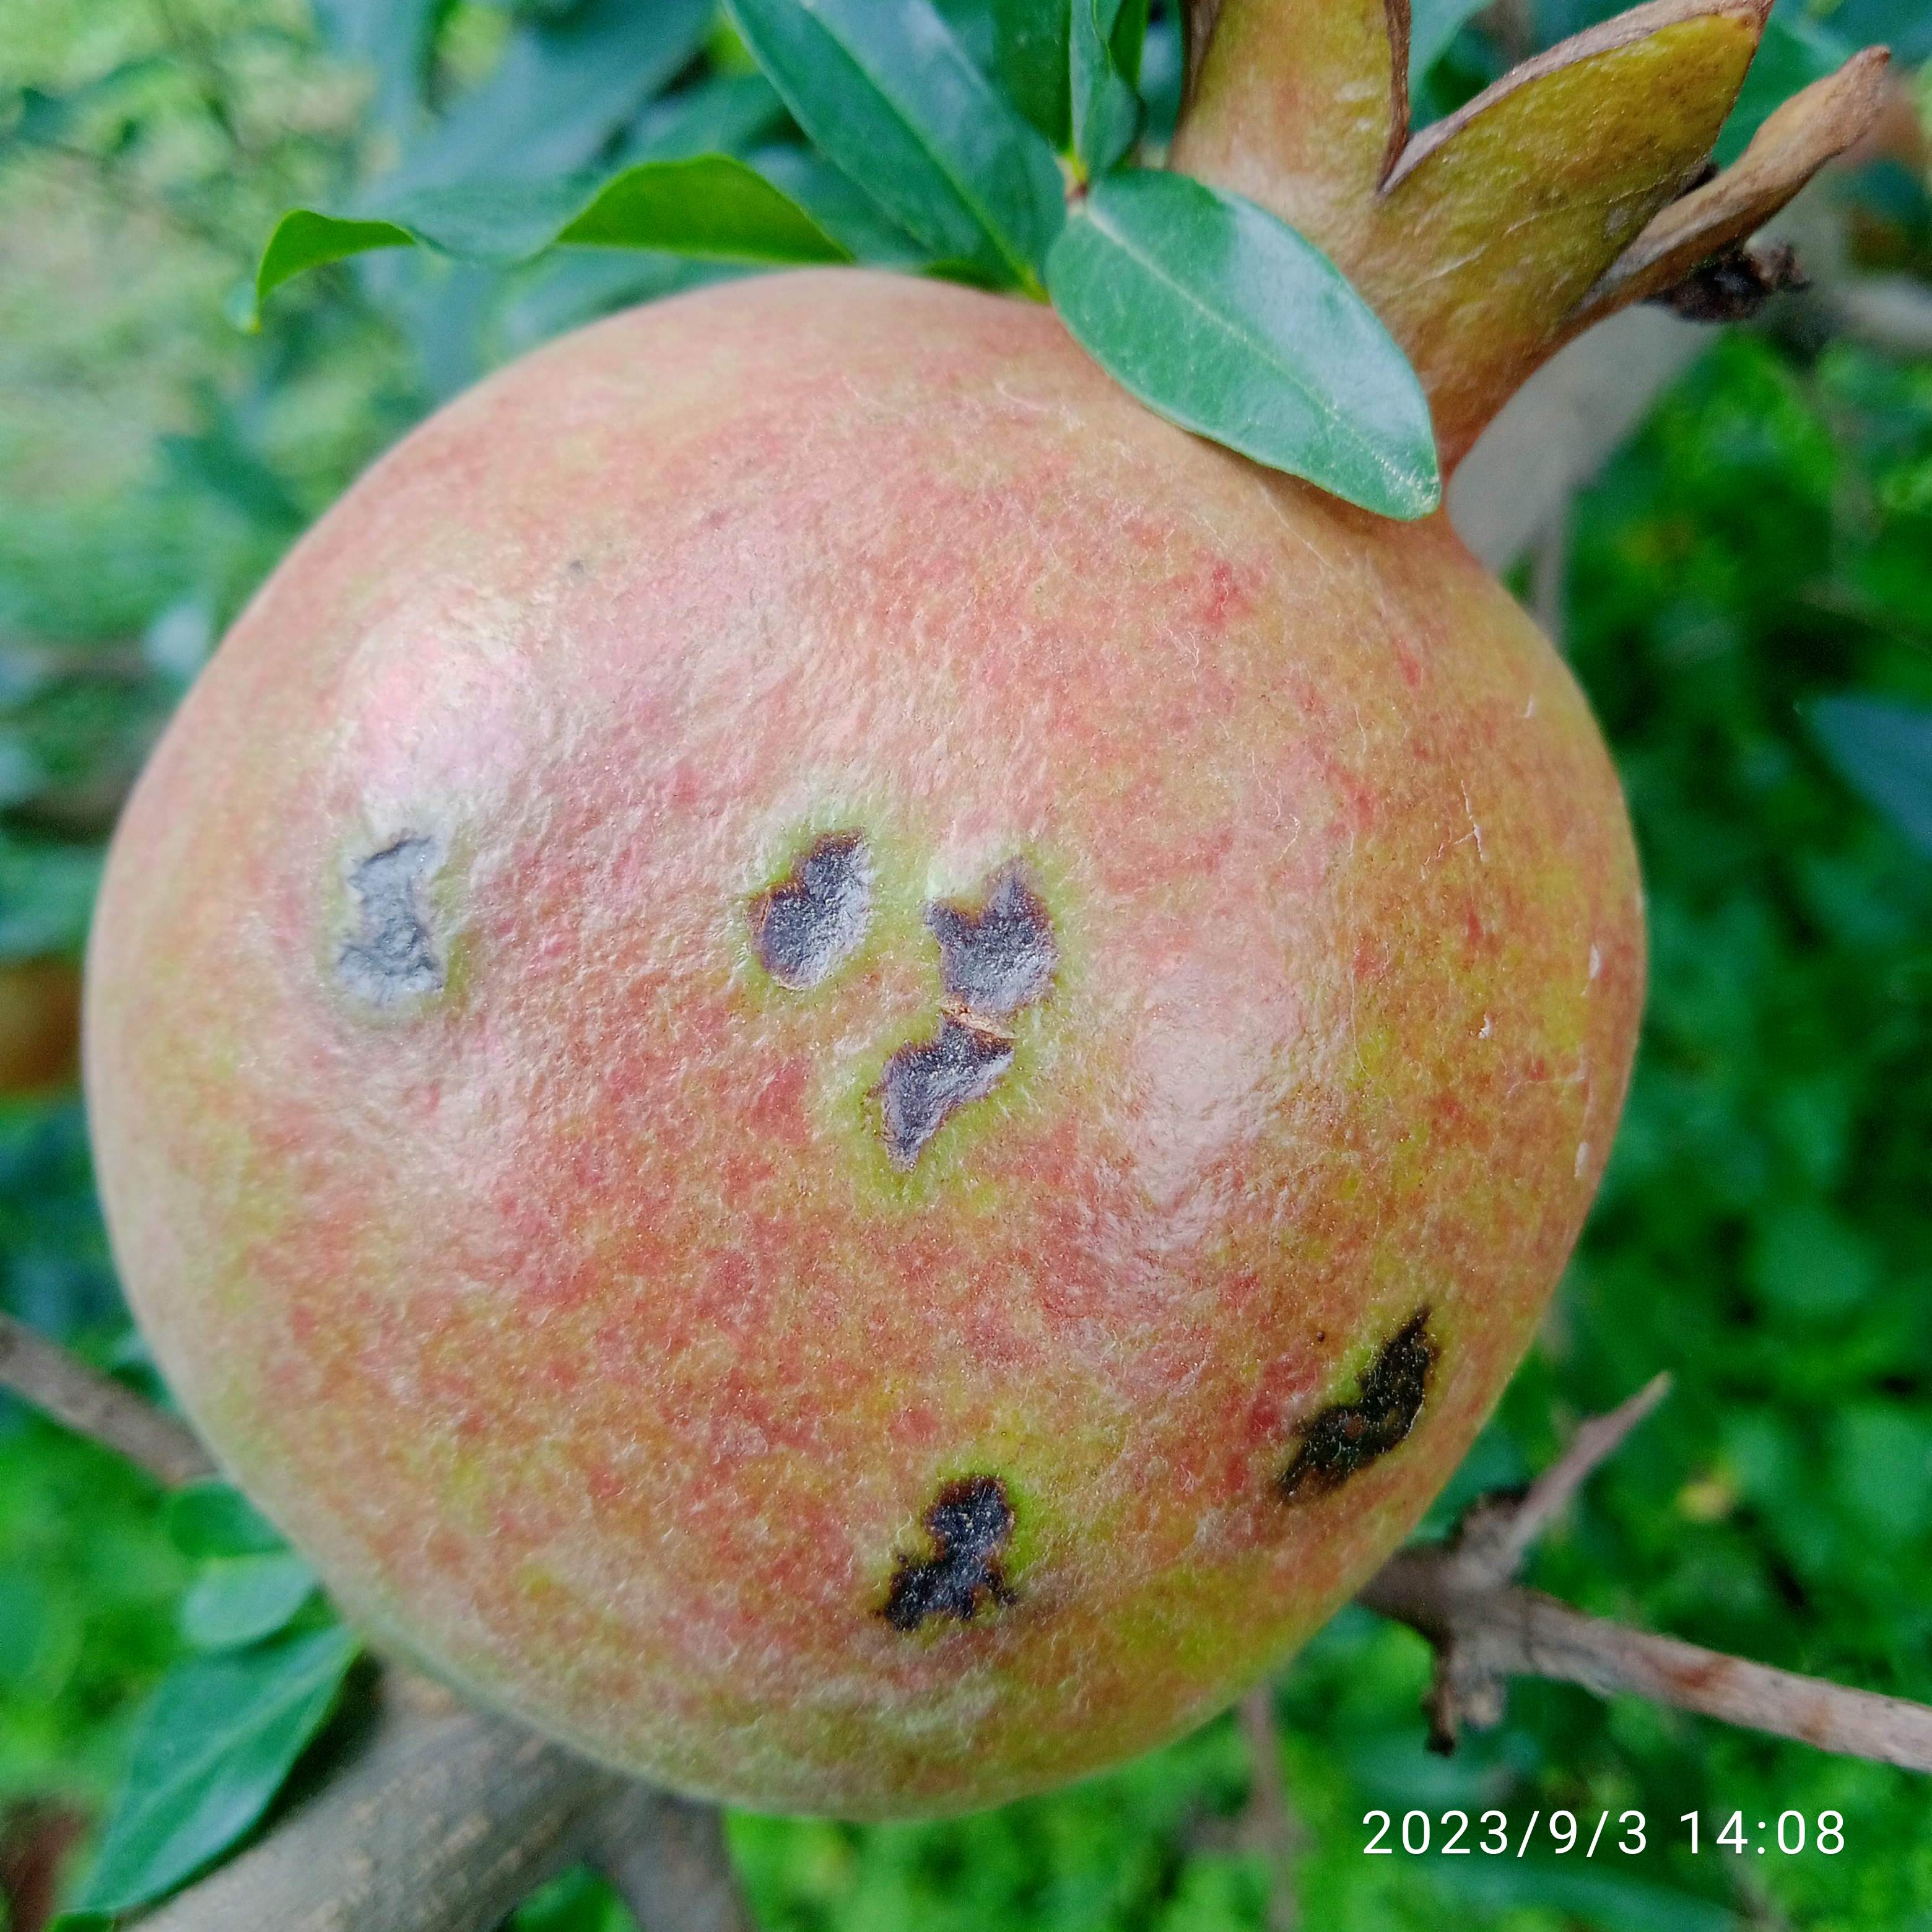
Label: Anthracnose